Spider's Web (2002 film)

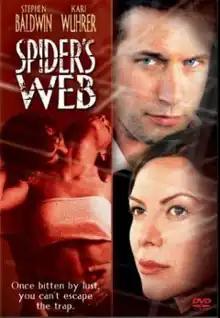

Spider's Web is a 2002 American direct-to-video film directed by Paul Levine and starring Stephen Baldwin and Kari Wuhrer. The film, described as a "low-rent sex thriller", was also produced by both Baldwin and Wuhrer.